Let Sleeping Corpses Lie (film)

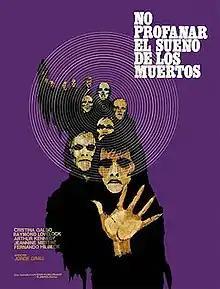
Spanish theatrical release film poster.

Let Sleeping Corpses Lie; also known as The Living Dead at Manchester Morgue and Don't Open the Window) is a 1974 zombie horror film directed by Jorge Grau, and starring Cristina Galbó, Ray Lovelock and Arthur Kennedy. It focuses on two protagonists who are harassed by a local police investigator in the English countryside and are implicated in murders committed by zombies who have been brought to life by a farming tool designed to kill insects via ultra-sonic radiation.